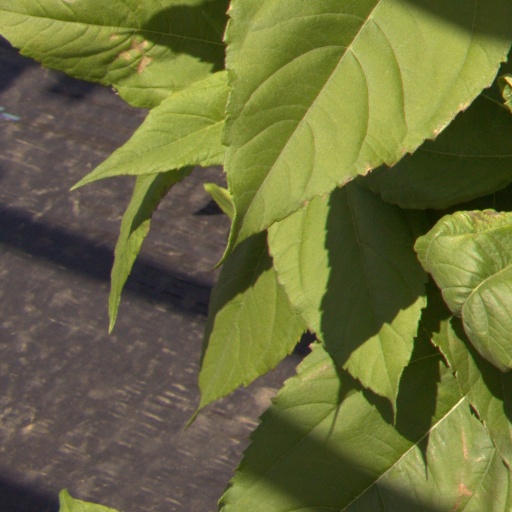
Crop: Jerusalem artichoke